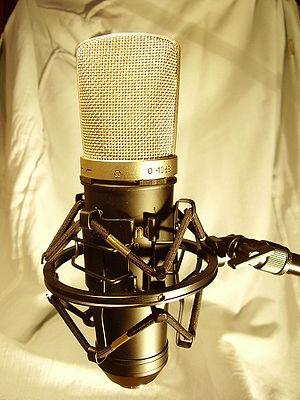
Une suspension acoustique est un mécanisme utilisé dans les studios d'enregistrement pour accrocher les microphones aux perches. Le corps du microphone est isolé acoustiquement du sol en étant maintenu par des fils élastiques qui absorbent et amortissent les chocs et les vibrations.